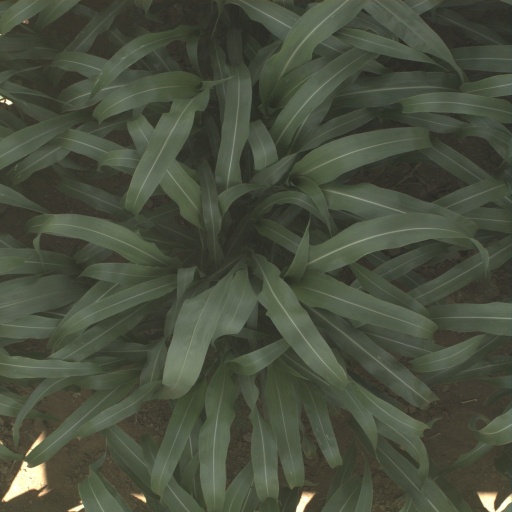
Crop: sorghum